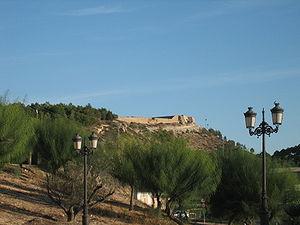
Guardamar del Segura est une commune d'Espagne de la province d'Alicante dans la Communauté valencienne. Elle est située dans la comarque de la Vega Baja del Segura et dans la zone à prédominance linguistique valencienne. Sa population est de près de 17 000 habitants.